International Federation of Landscape Architects

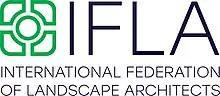

The International Federation of Landscape Architects (IFLA) is an organisation which represents the landscape architectural profession globally. It aims to provide leadership and networks to support the development of the profession and its effective participation in the realization of attractive, equitable and sustainable environments. IFLA currently represents 80 member associations from Africa, the Americas, Asia Pacific, the Middle East and Europe. The Federation's mission is to create globally sustainable and balanced living environments for the benefit of humanity worldwide. IFLA APR